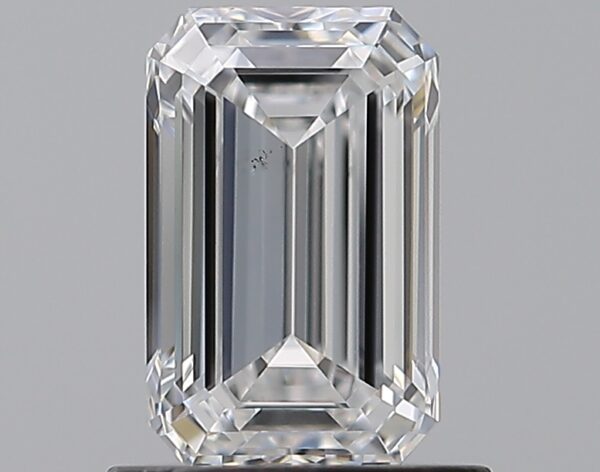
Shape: emerald
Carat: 1
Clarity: VS2
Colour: E
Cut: EX
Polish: EX
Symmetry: VG
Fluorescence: N
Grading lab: GIA
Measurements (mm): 7.18 x 4.52 x 2.97